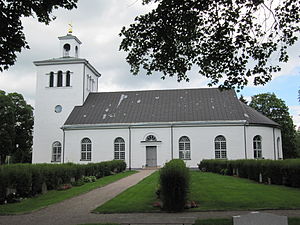
Skede (Sverige)
Skede er et Svensk byområde i Vetlanda kommun i Jönköpings län i Småland. I 2005 talte området 345 indbyggere.